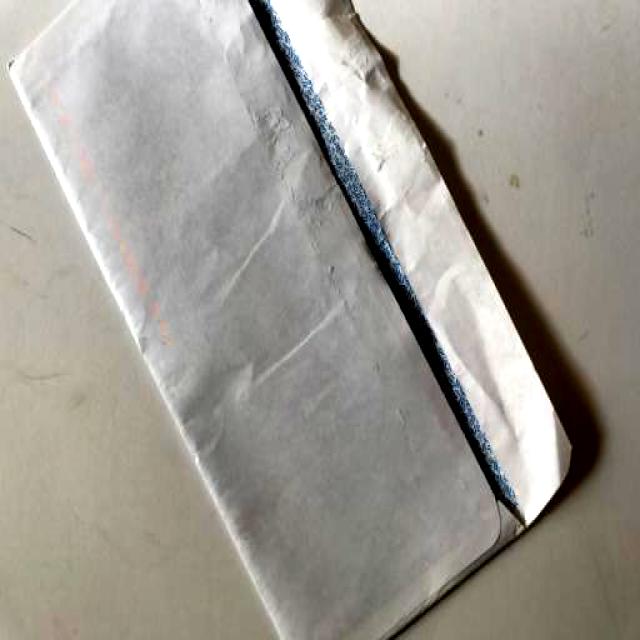
Label: Paper